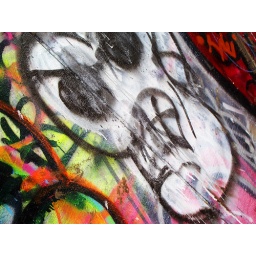
Graffiti art skull found under a bridge on a mountain biking trail while biking with the dogs.